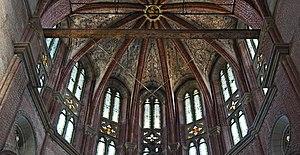
La basilique des Saints Jean et Paul est l'un des édifices médiévaux religieux les plus imposants de Venise. Il fait figure de Panthéon de la Sérénissime en raison du grand nombre de doges et d’autres personnages importants qui y furent enterrés à partir du XIIIᵉ siècle. L’église est située sur le campo du même nom dans le sestiere de Castello.